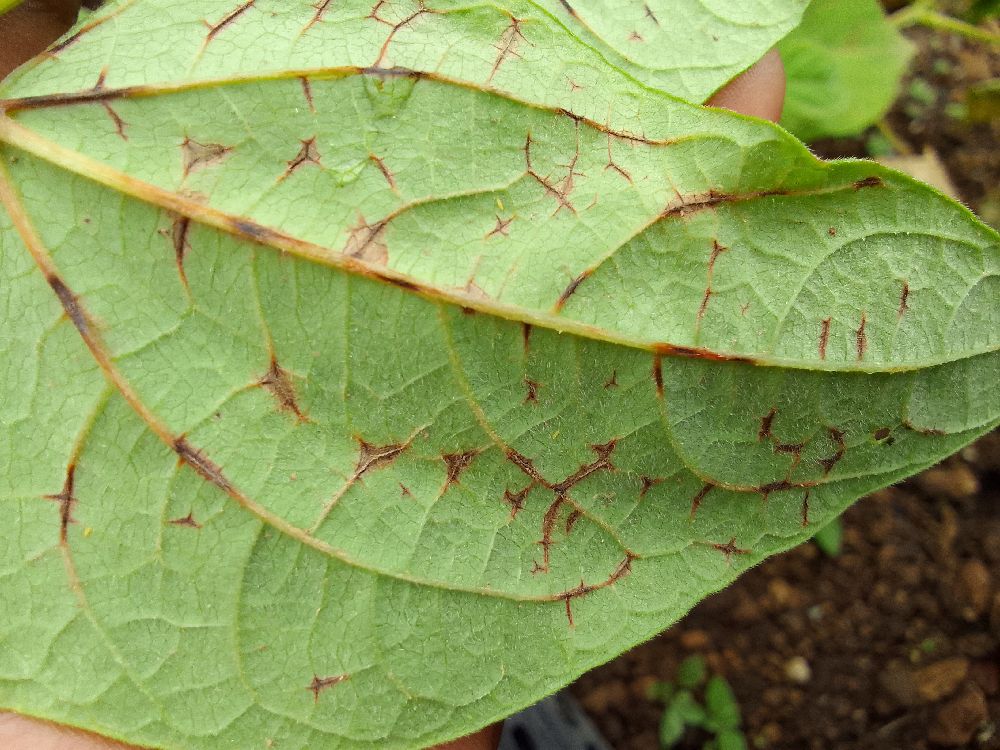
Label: anthracnose